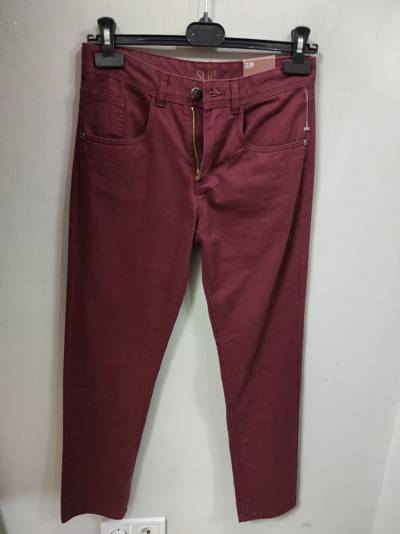
Waste category: clothes